Xinglongxian West railway station

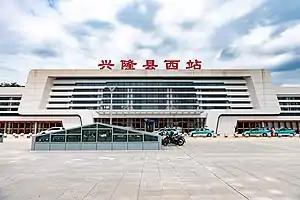
Station building

Xinglongxian West railway station is a railway station of Beijing-Shenyang high-speed railway located in Xinglong County, Chengde, Hebei Province, People's Republic of China. It was opened on 22 January 2021.